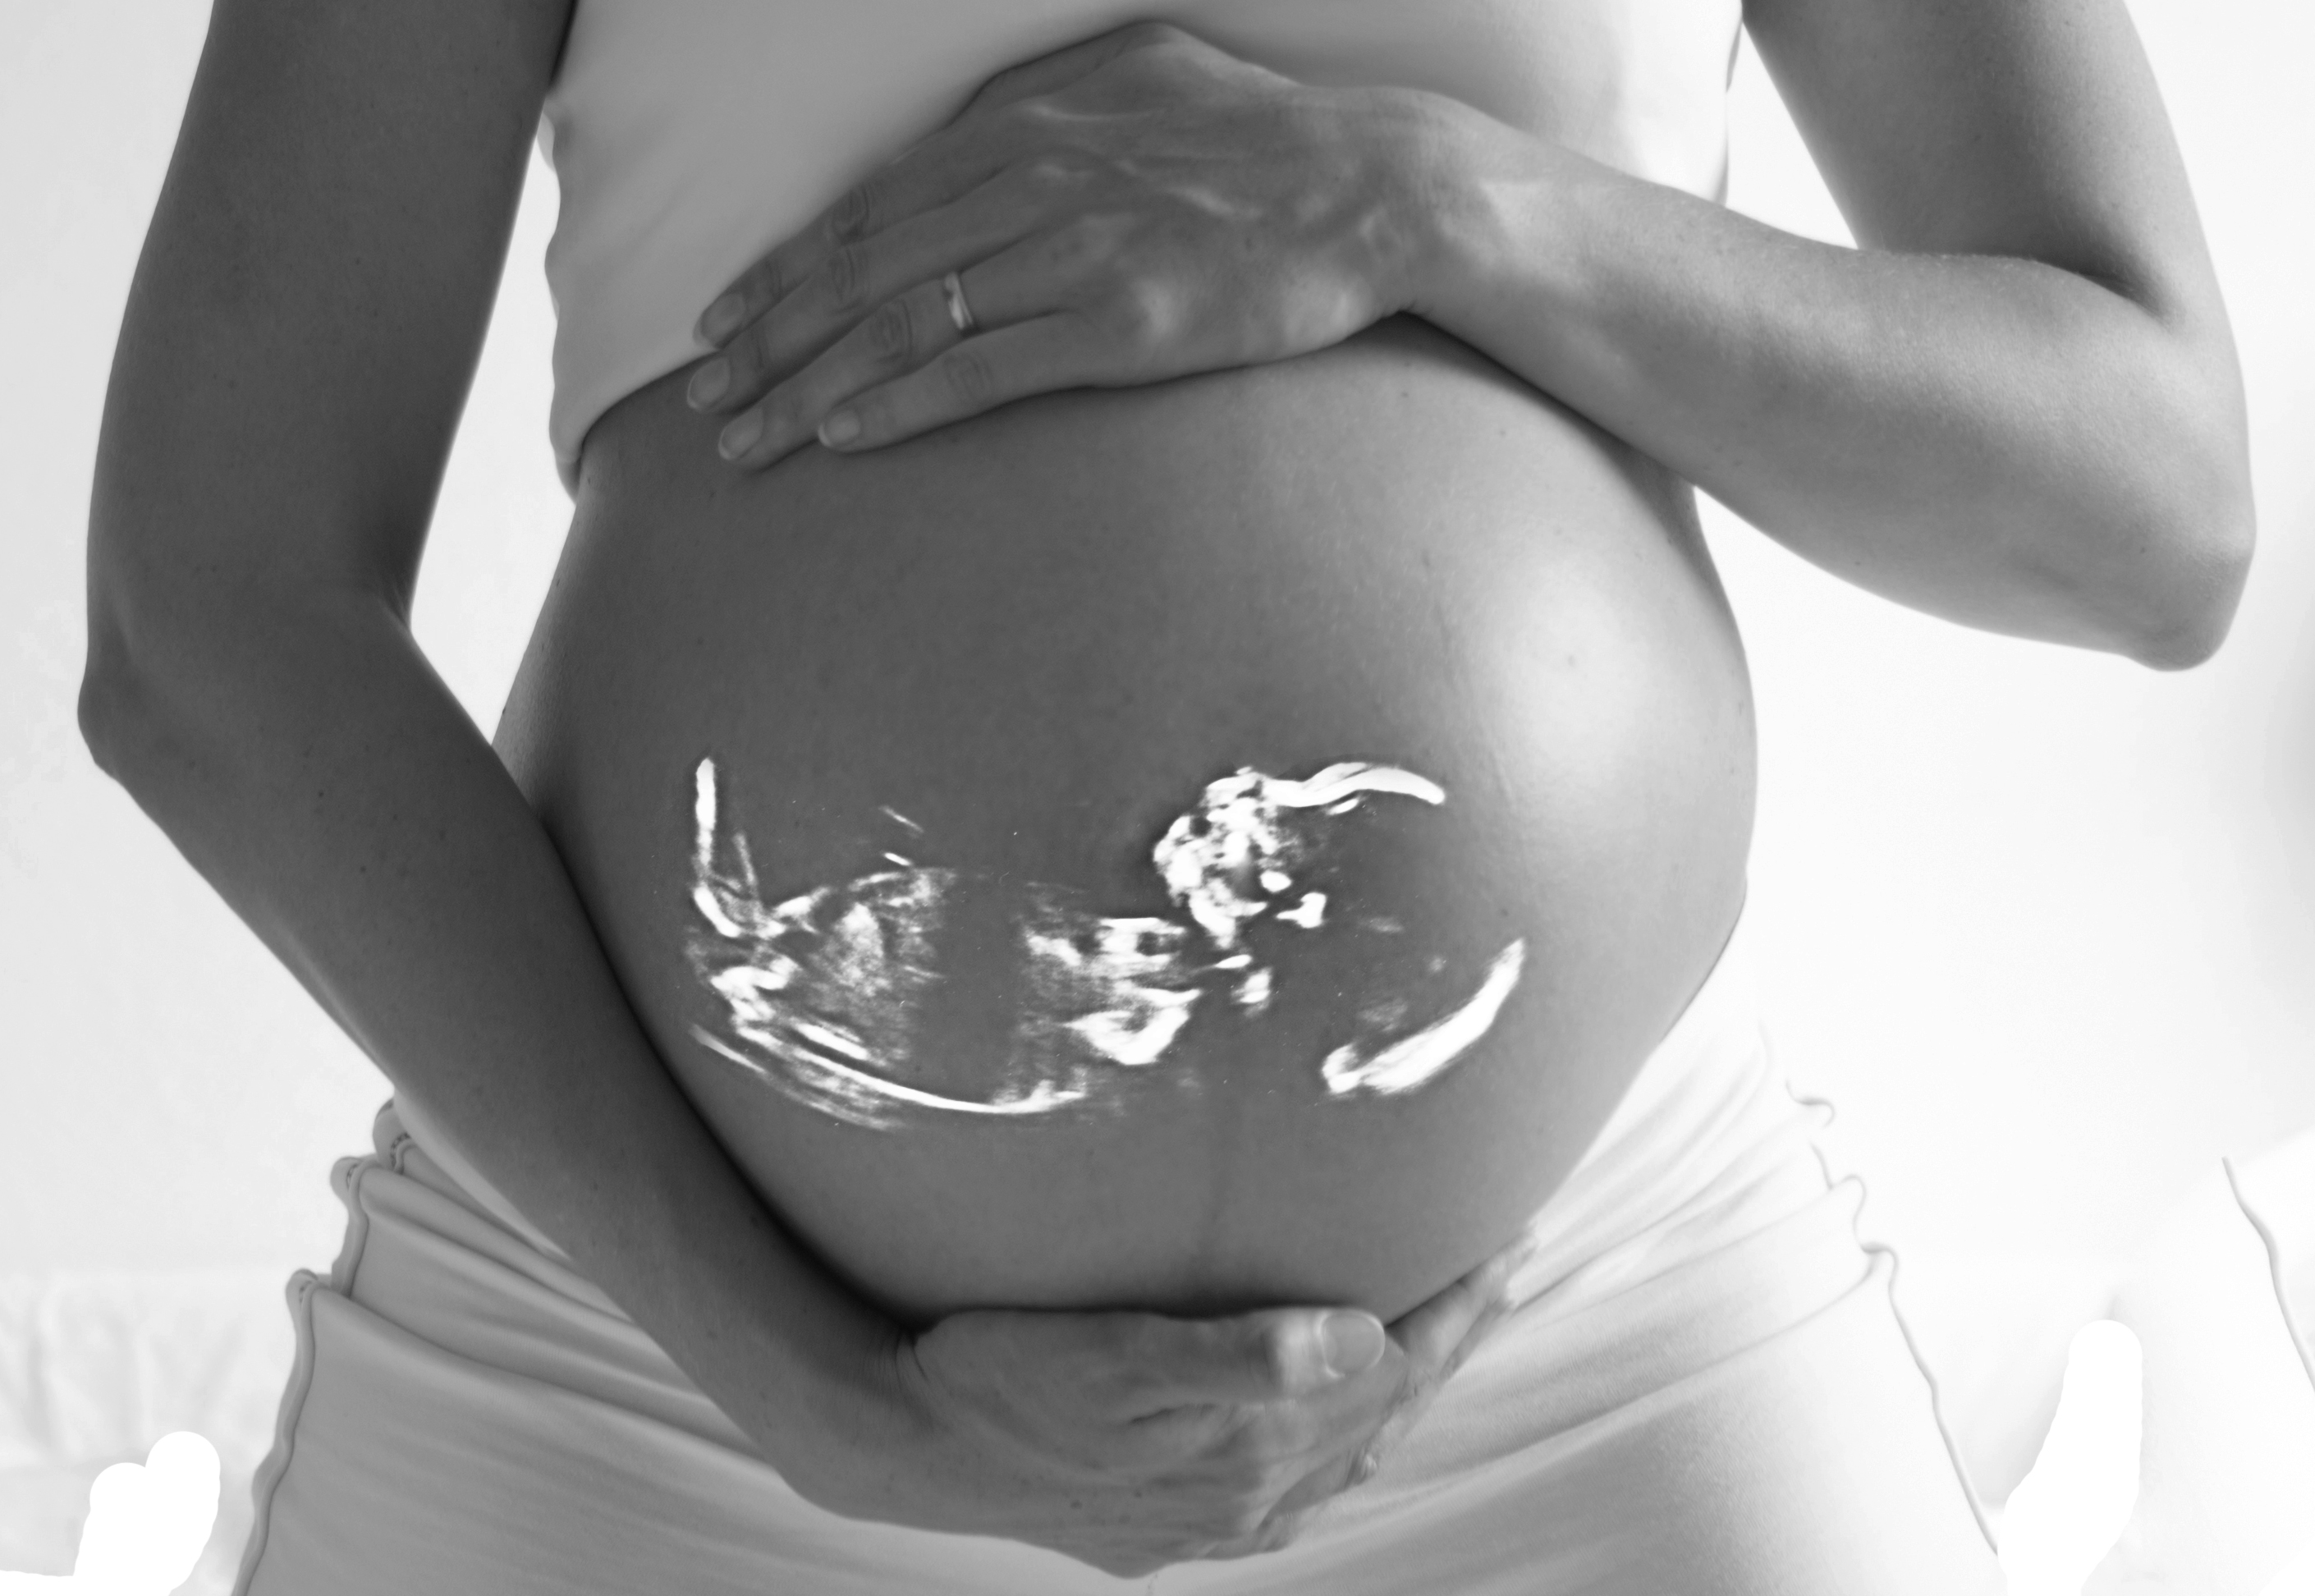
hand, person, black and white, woman, white, photography, kid, finger, child, black, monochrome, arm, parent, mom, chest, pregnancy, human body, family, mother, back, head, pregnant, belly, hospital, organ, doctor, emotion, generation, photo shoot, sense, monochrome photography, human action, ultrasound scan